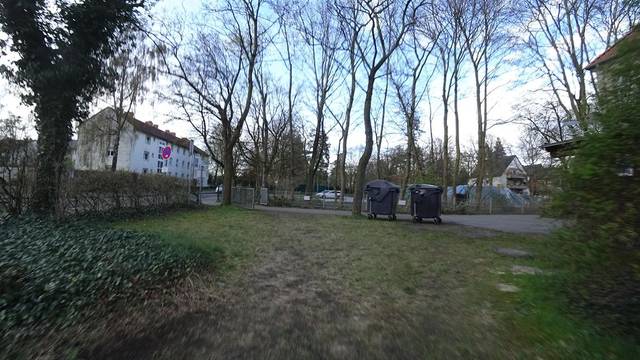
Region: Germany
Coordinates: 51.897, 8.366